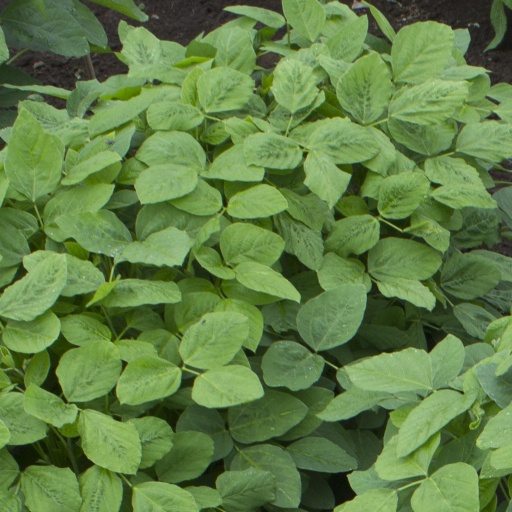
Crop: soybean